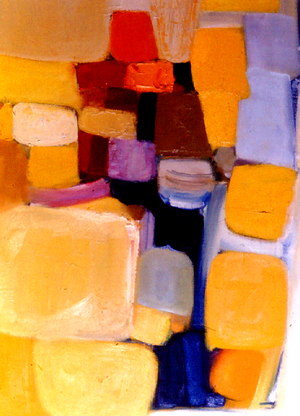
Jacques Palumbo, peintre, sculpteur et écrivain est né le 16 septembre 1939 à Philippeville, en Algérie. Il est décédé le 4 juin 2018 à Montréal, Canada.